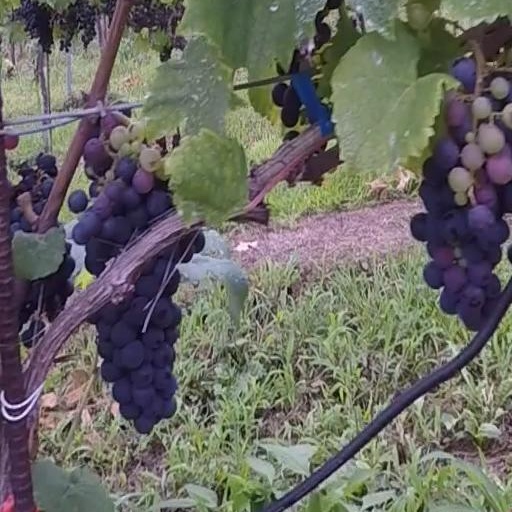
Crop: grape